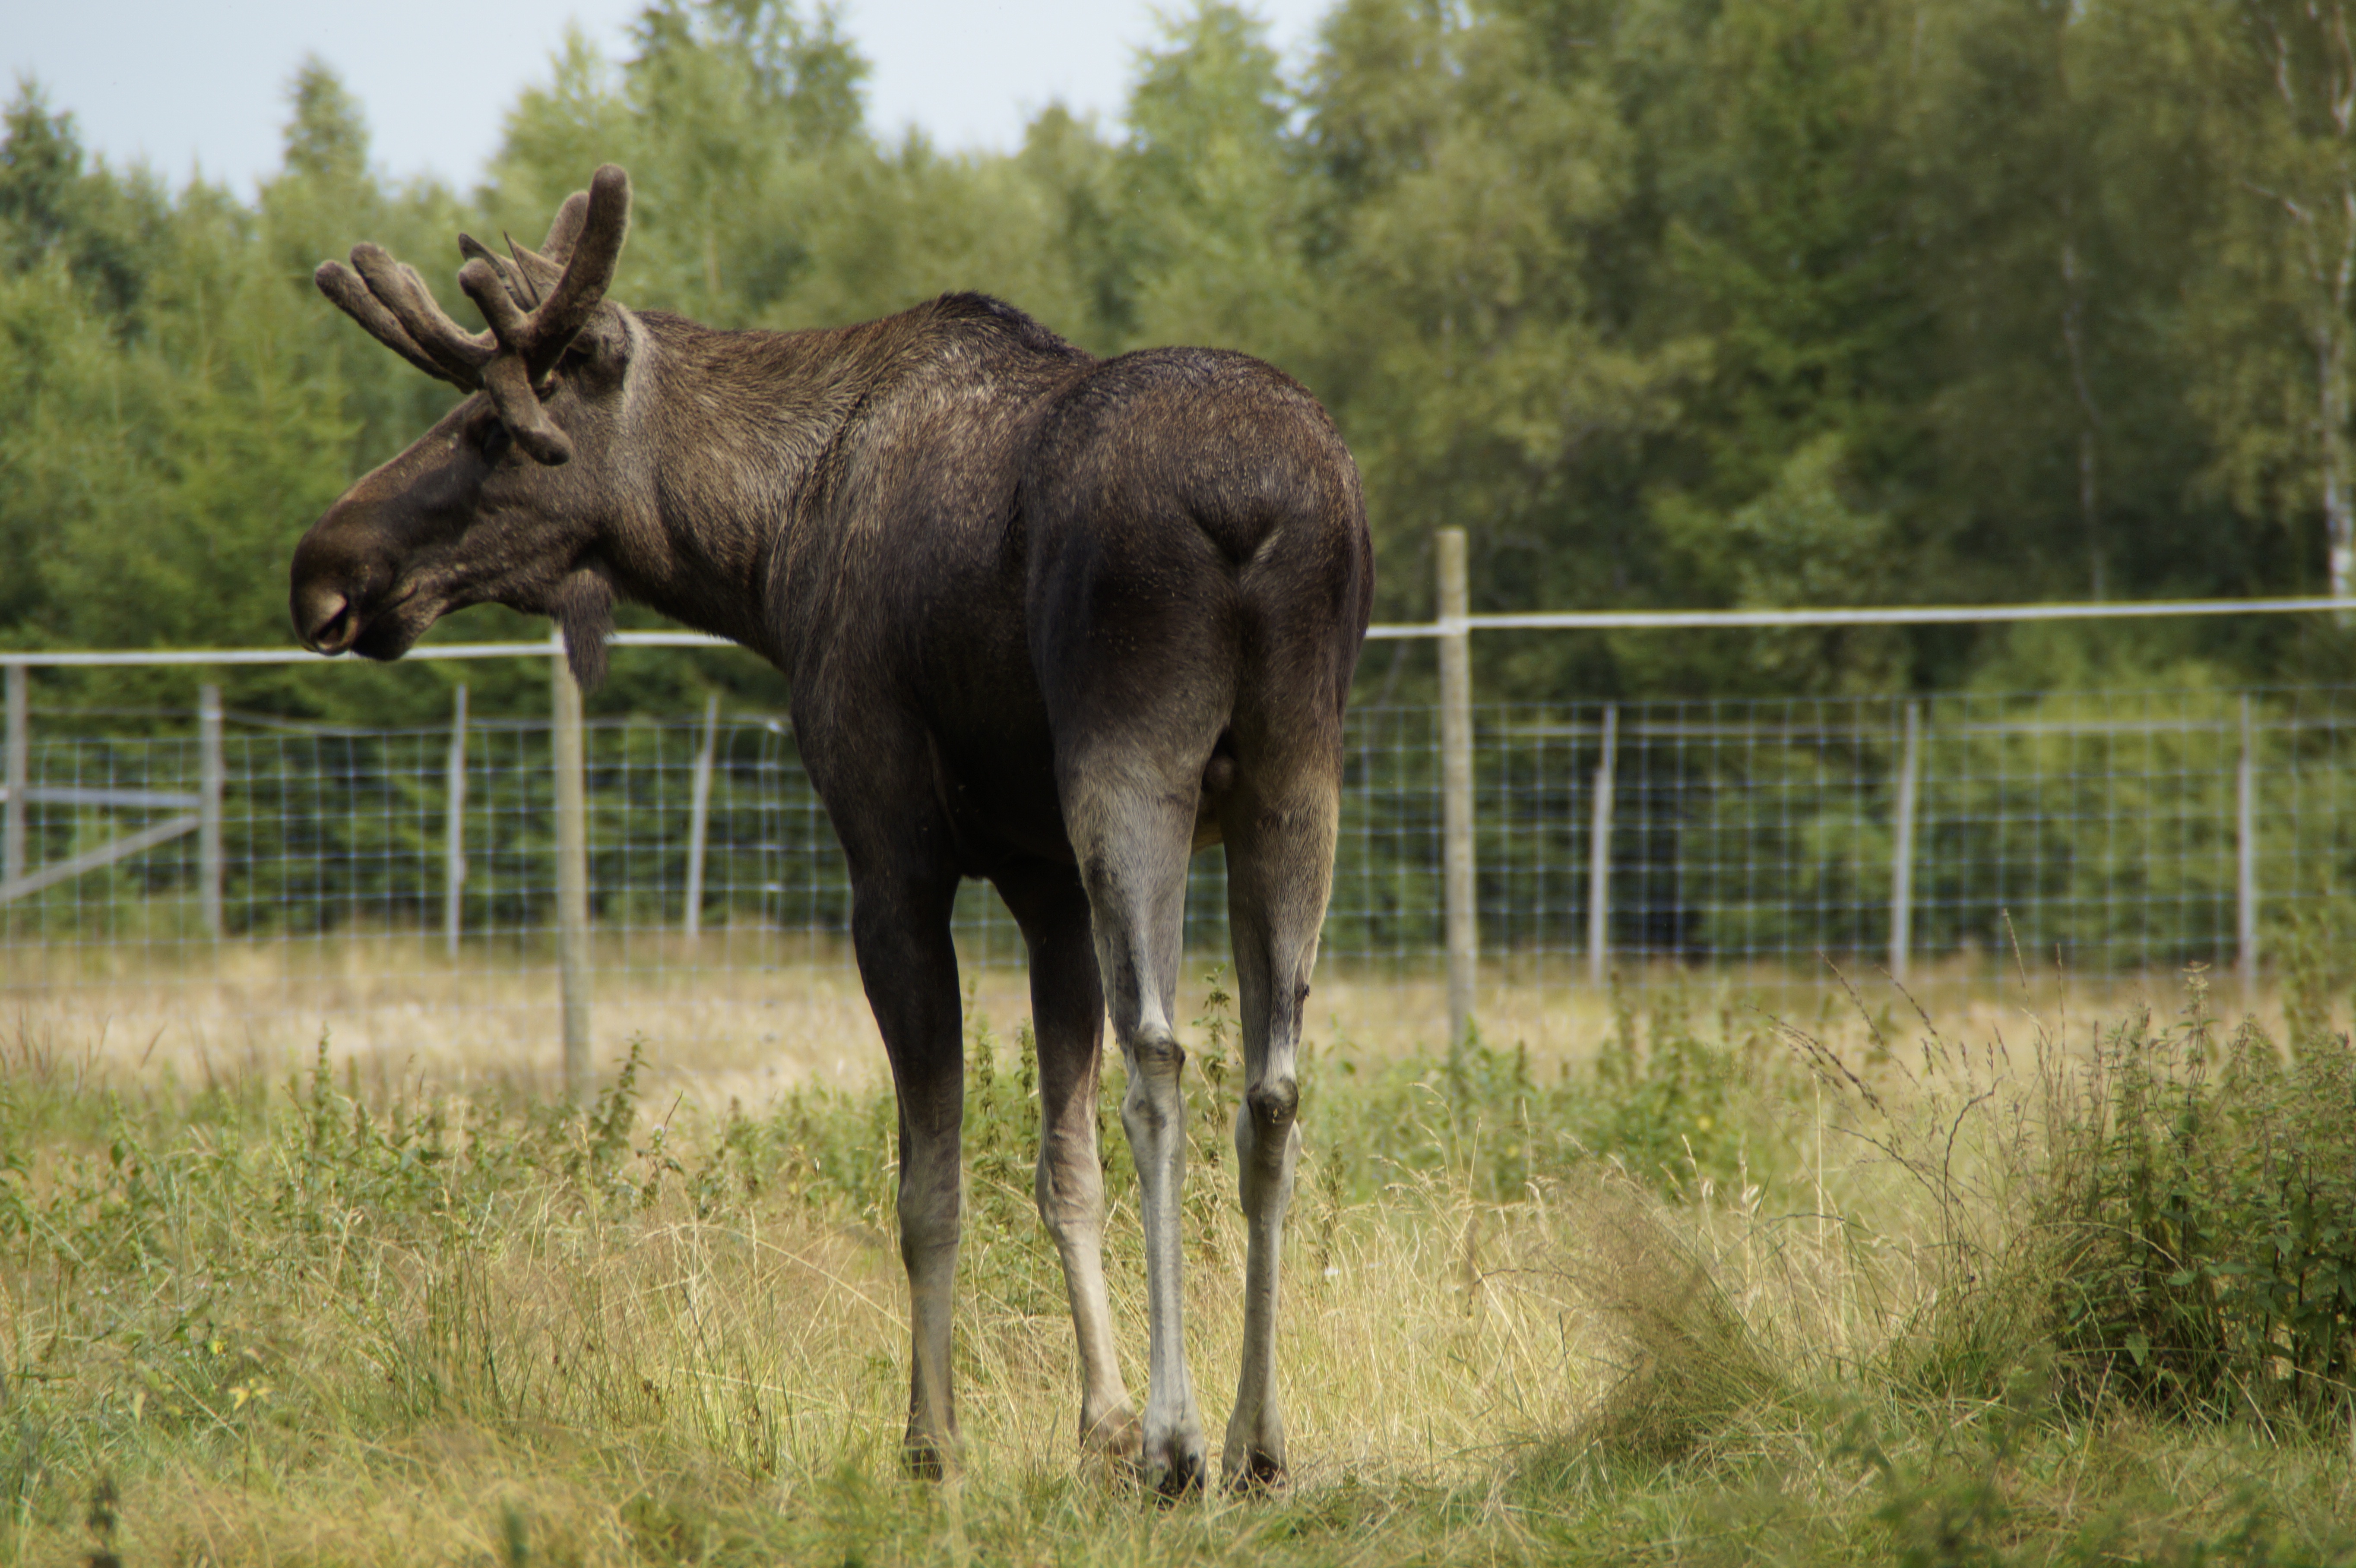
animal, male, wildlife, pasture, grazing, fauna, antler, moose, enclosure, sweden, bull moose, elk park